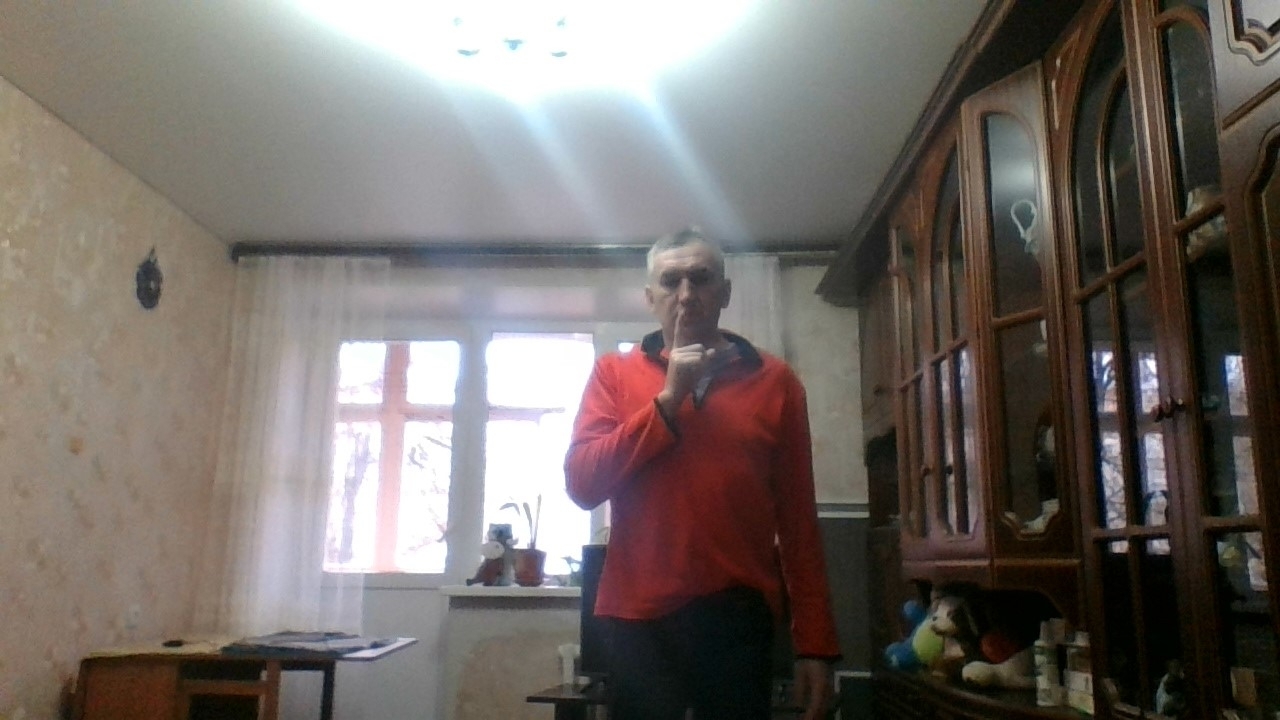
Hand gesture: mute